Baurisol

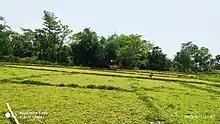
Natural Beauty of Baurisol

There is a Primary School named, Baurisole Primary School is situated in the village. The primary school was founded in 1955. The literacy rate of the village is 95%.